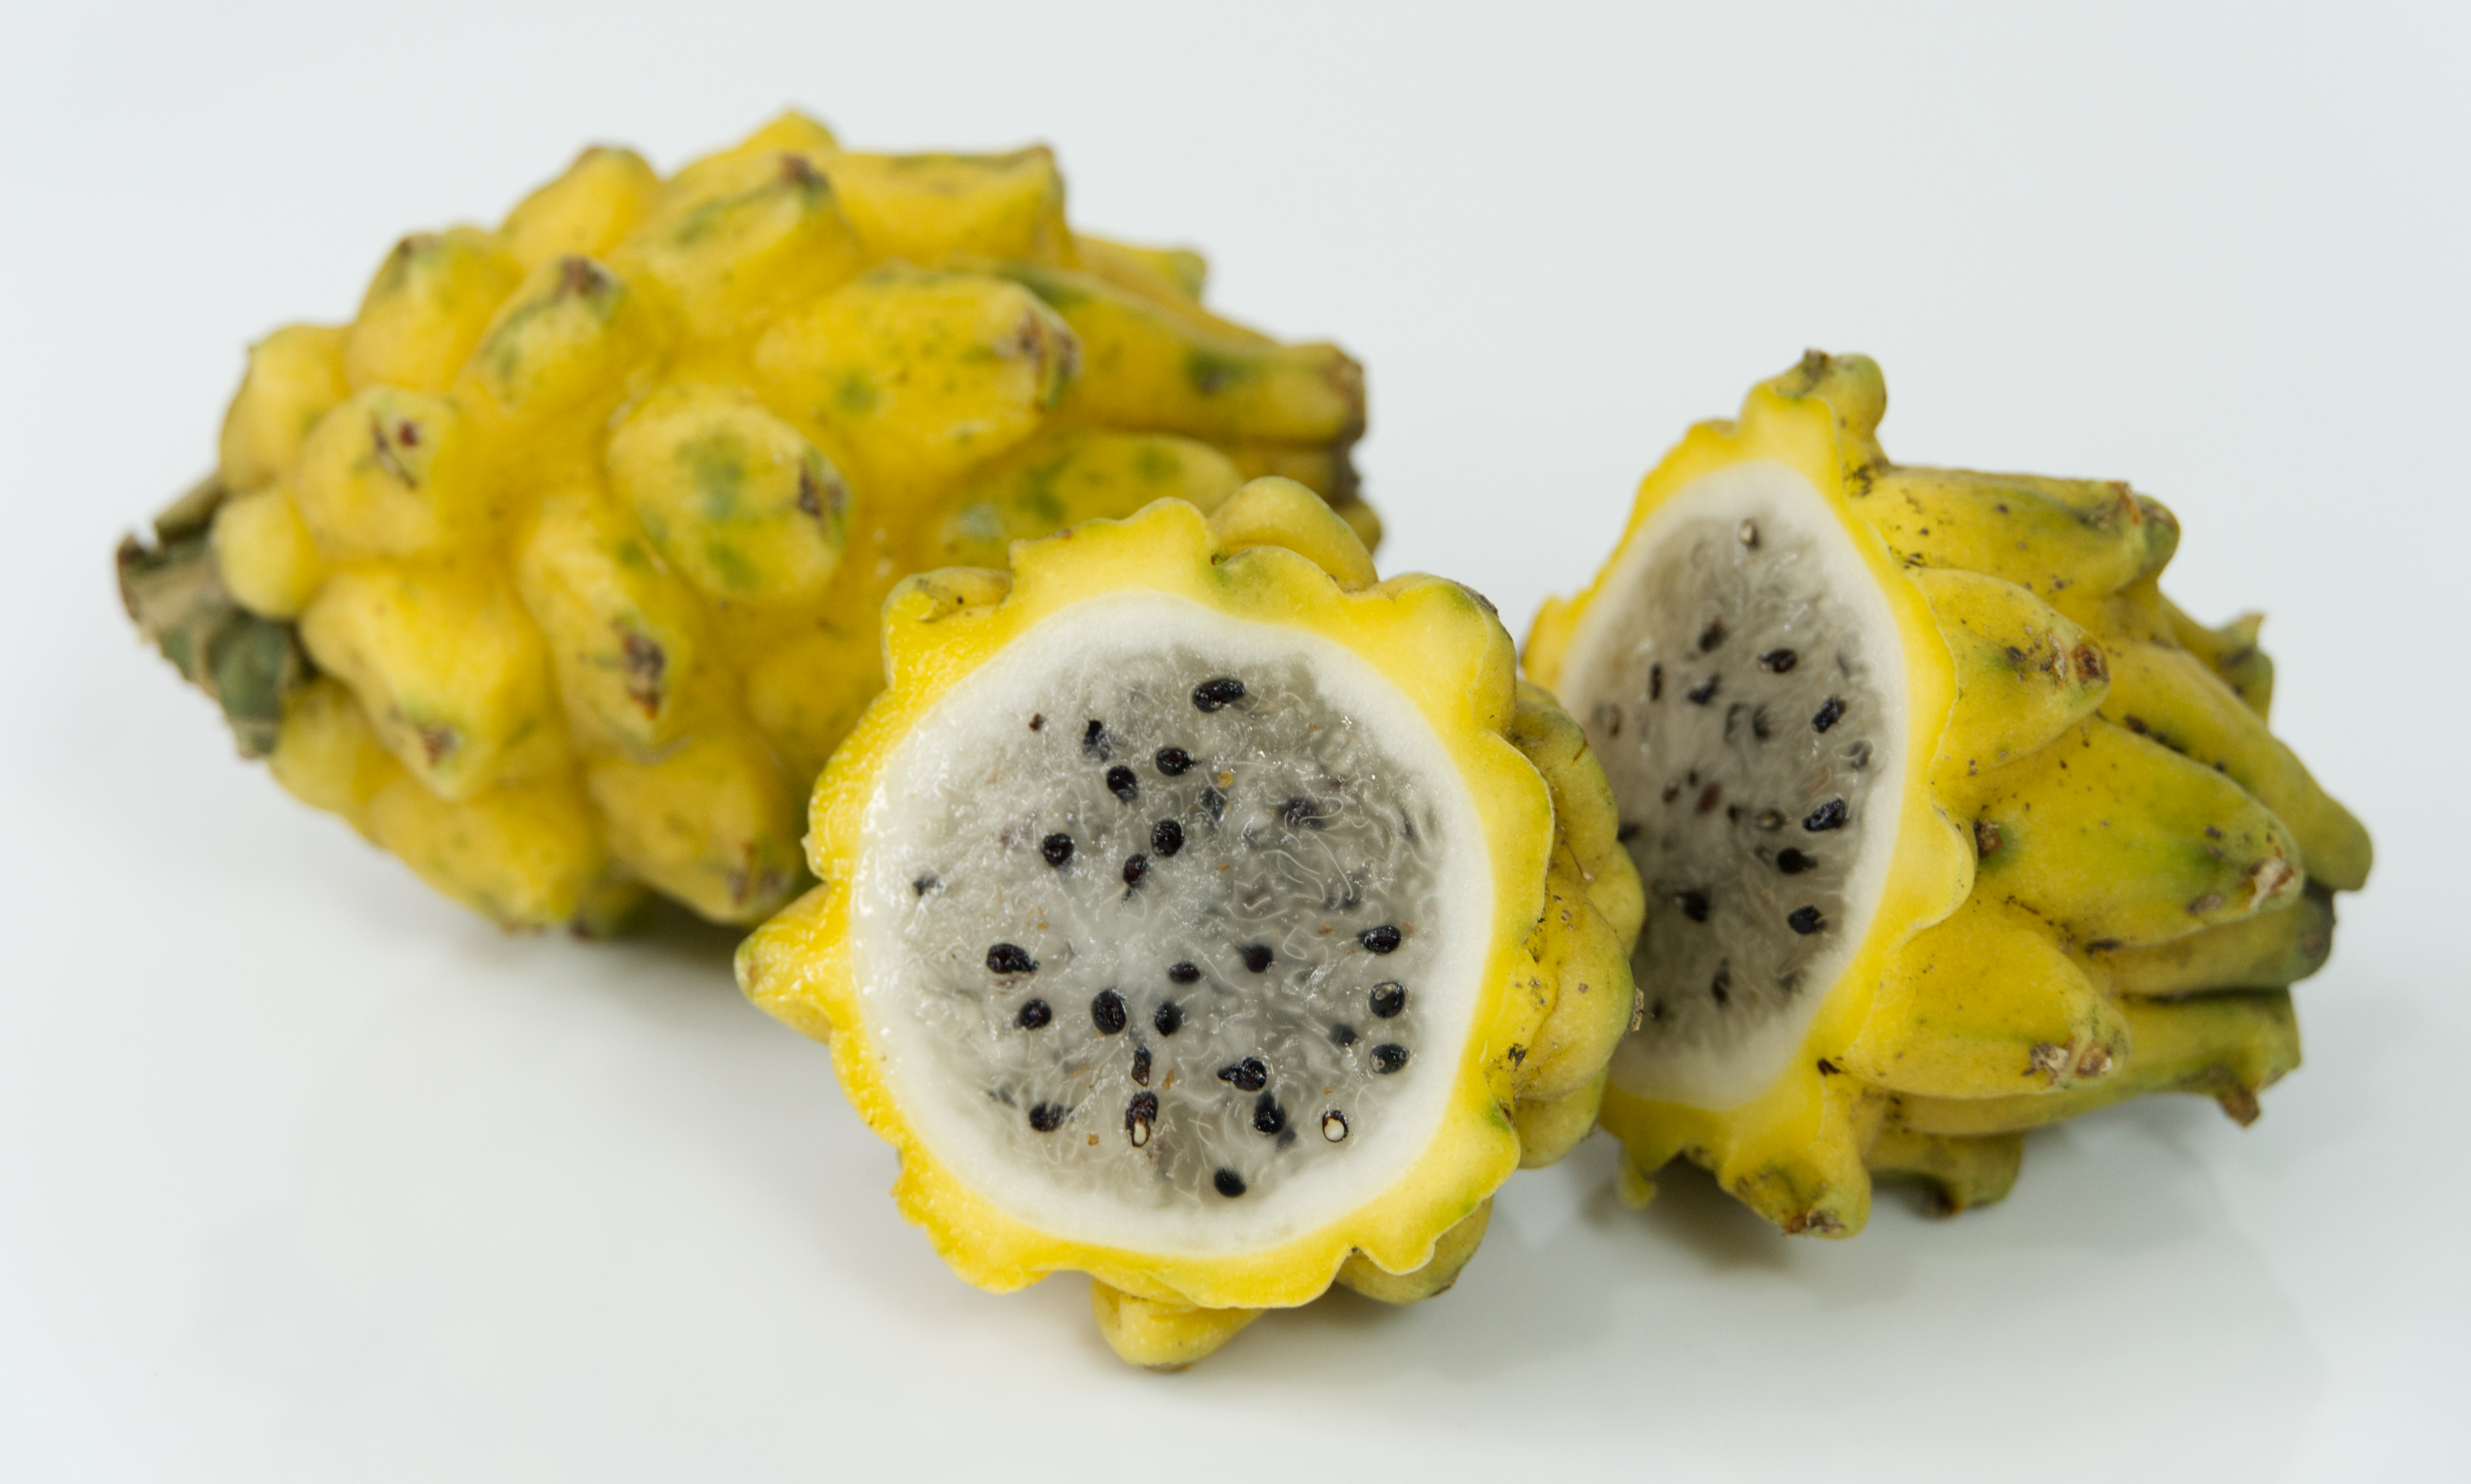
pitaya, exotic, exotic fruit, colombian fruit, fruit, sweet, ripe, food, yellow, produce, juicy, healthy, snack, delicious, tropical fruit, nutrition, tasty, vegan, vegetarian, raw, diet, organic, dieting, natural foods, local food, superfood, fruit salad, diet food, natural material, ingredient, staple food, dish, vegetable, creative arts, cuisine, fashion accessory, terrestrial plant, vegan nutrition, circle, pitahaya, rock